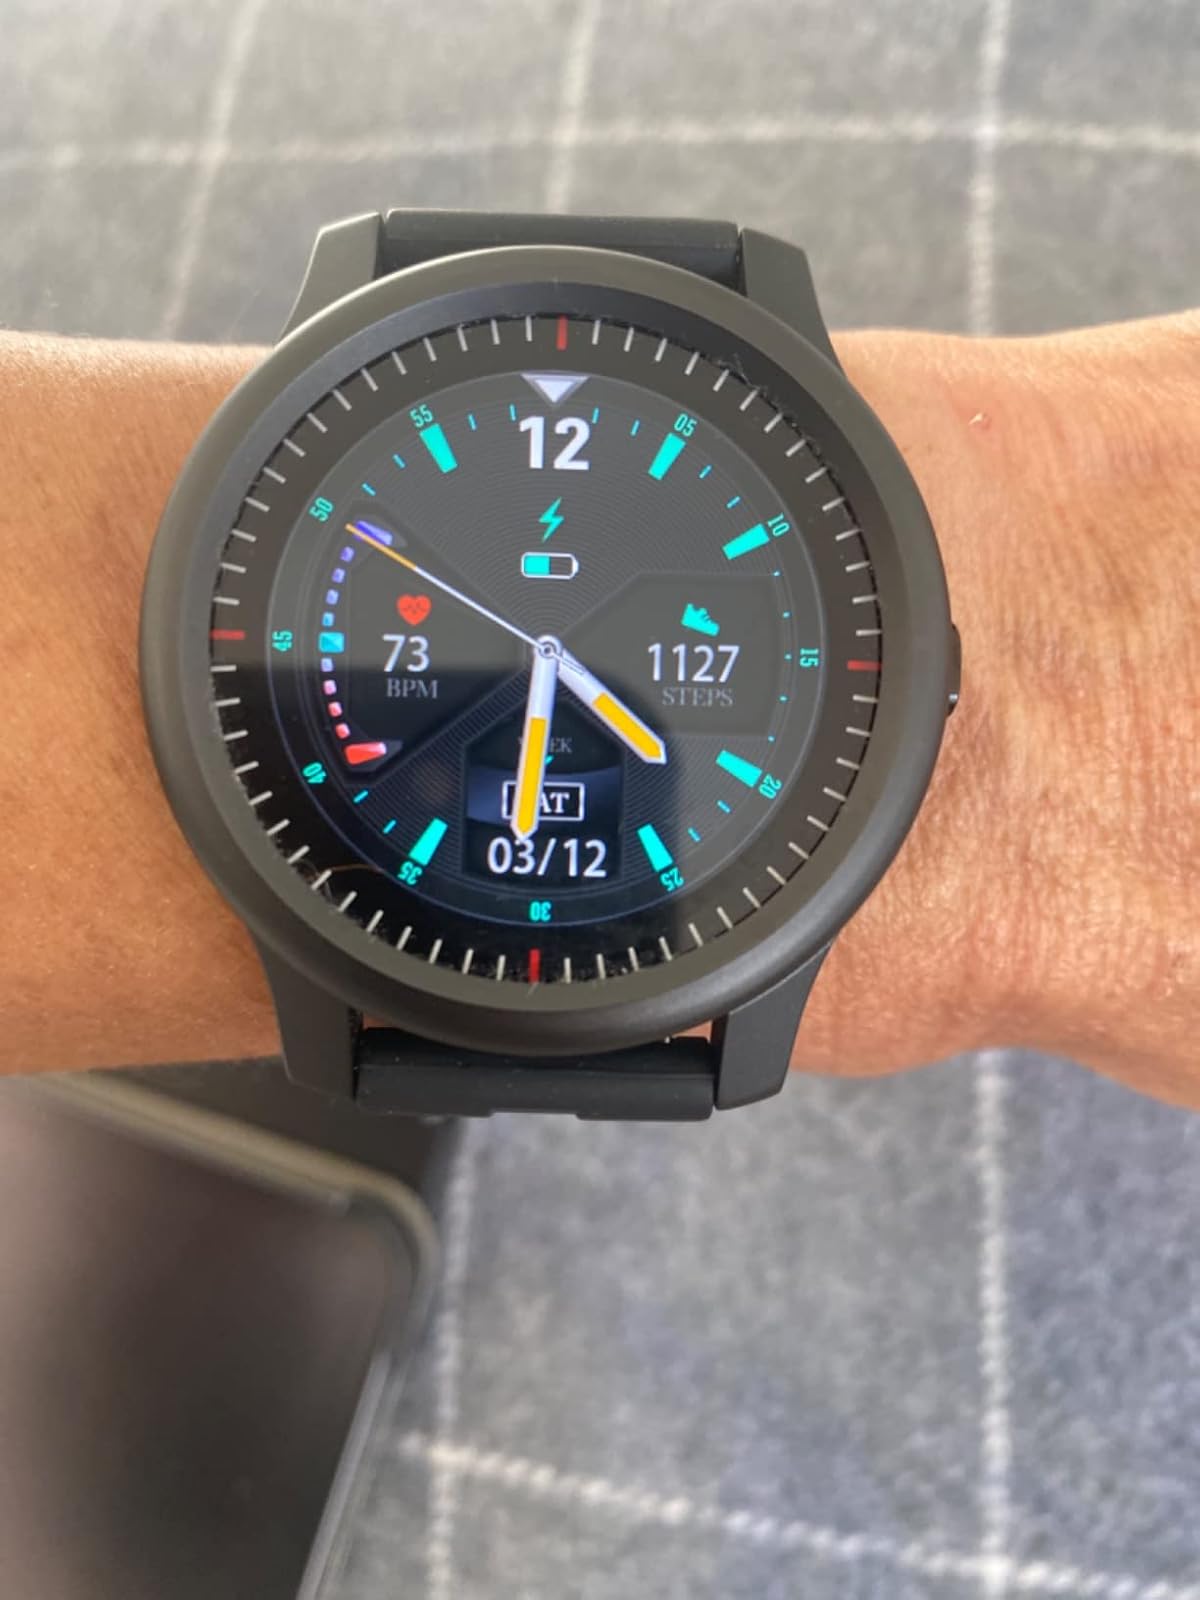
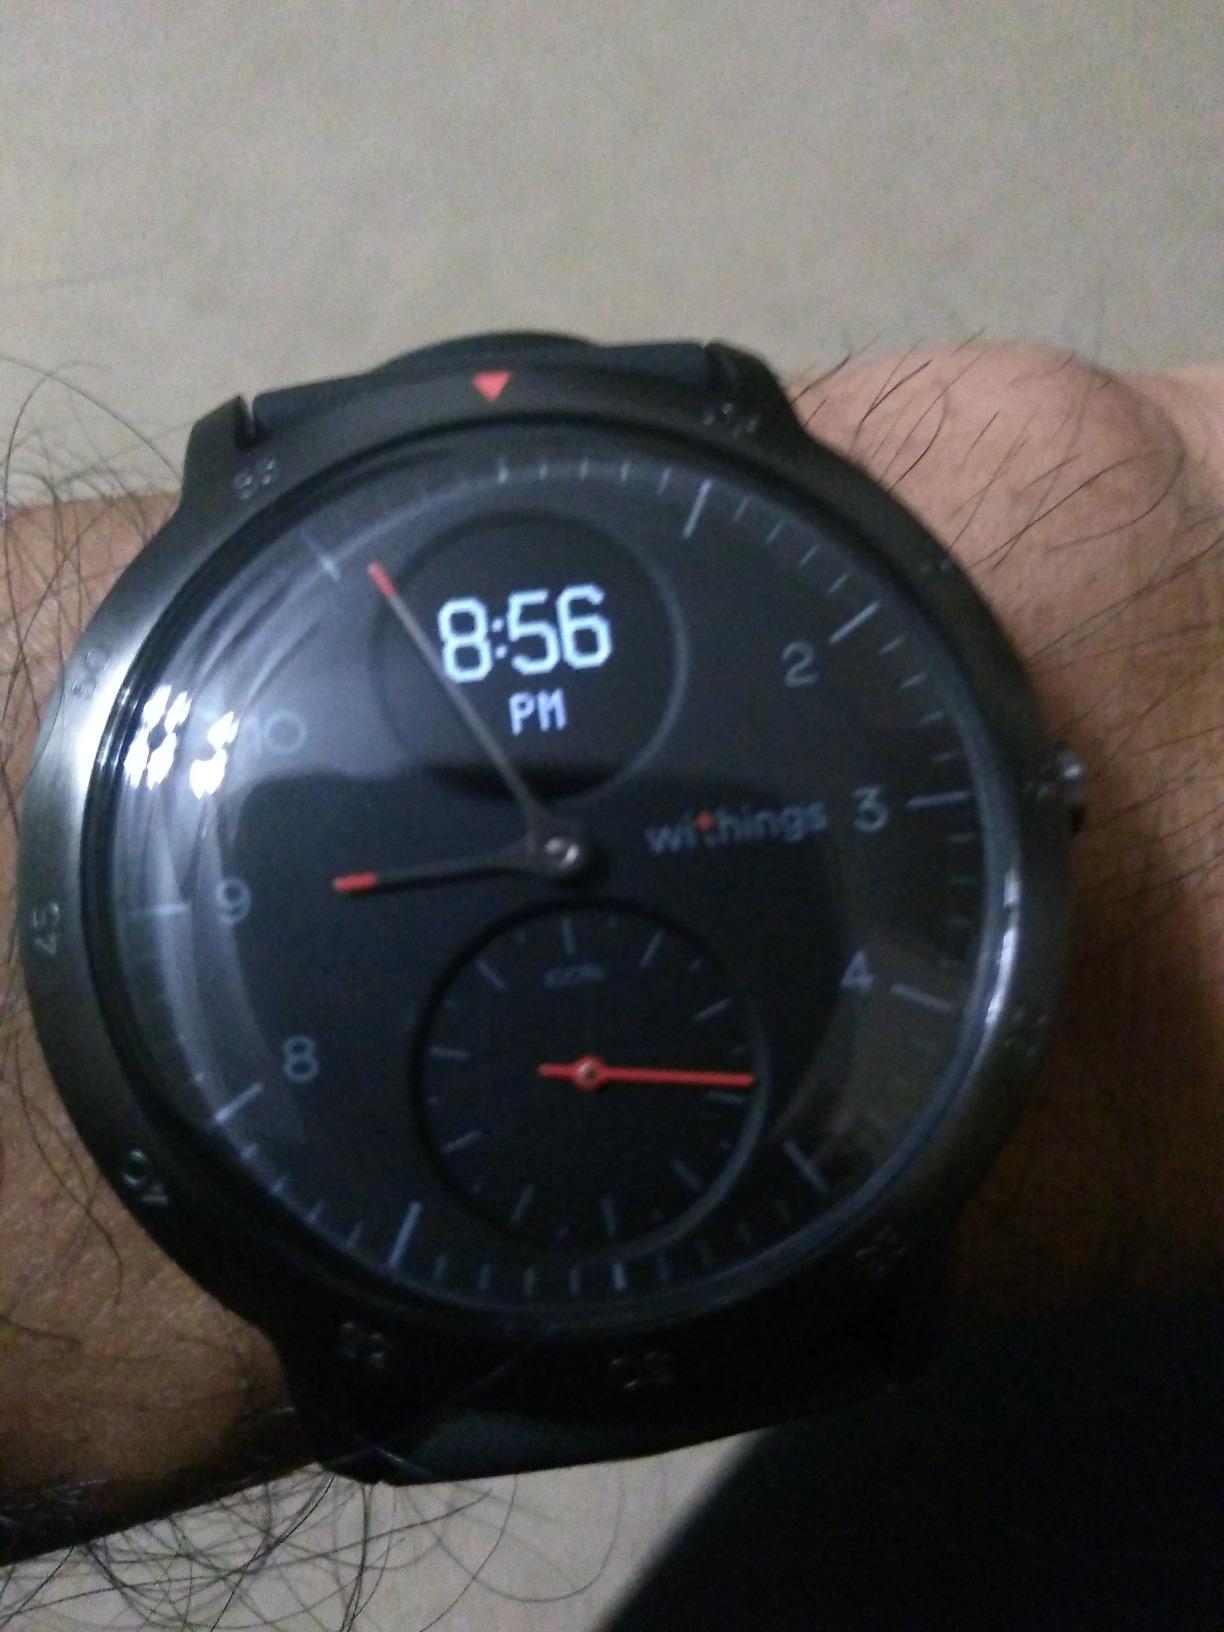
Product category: smartwatch
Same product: no